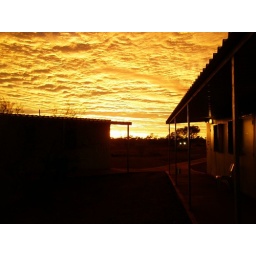
orange sky over camp